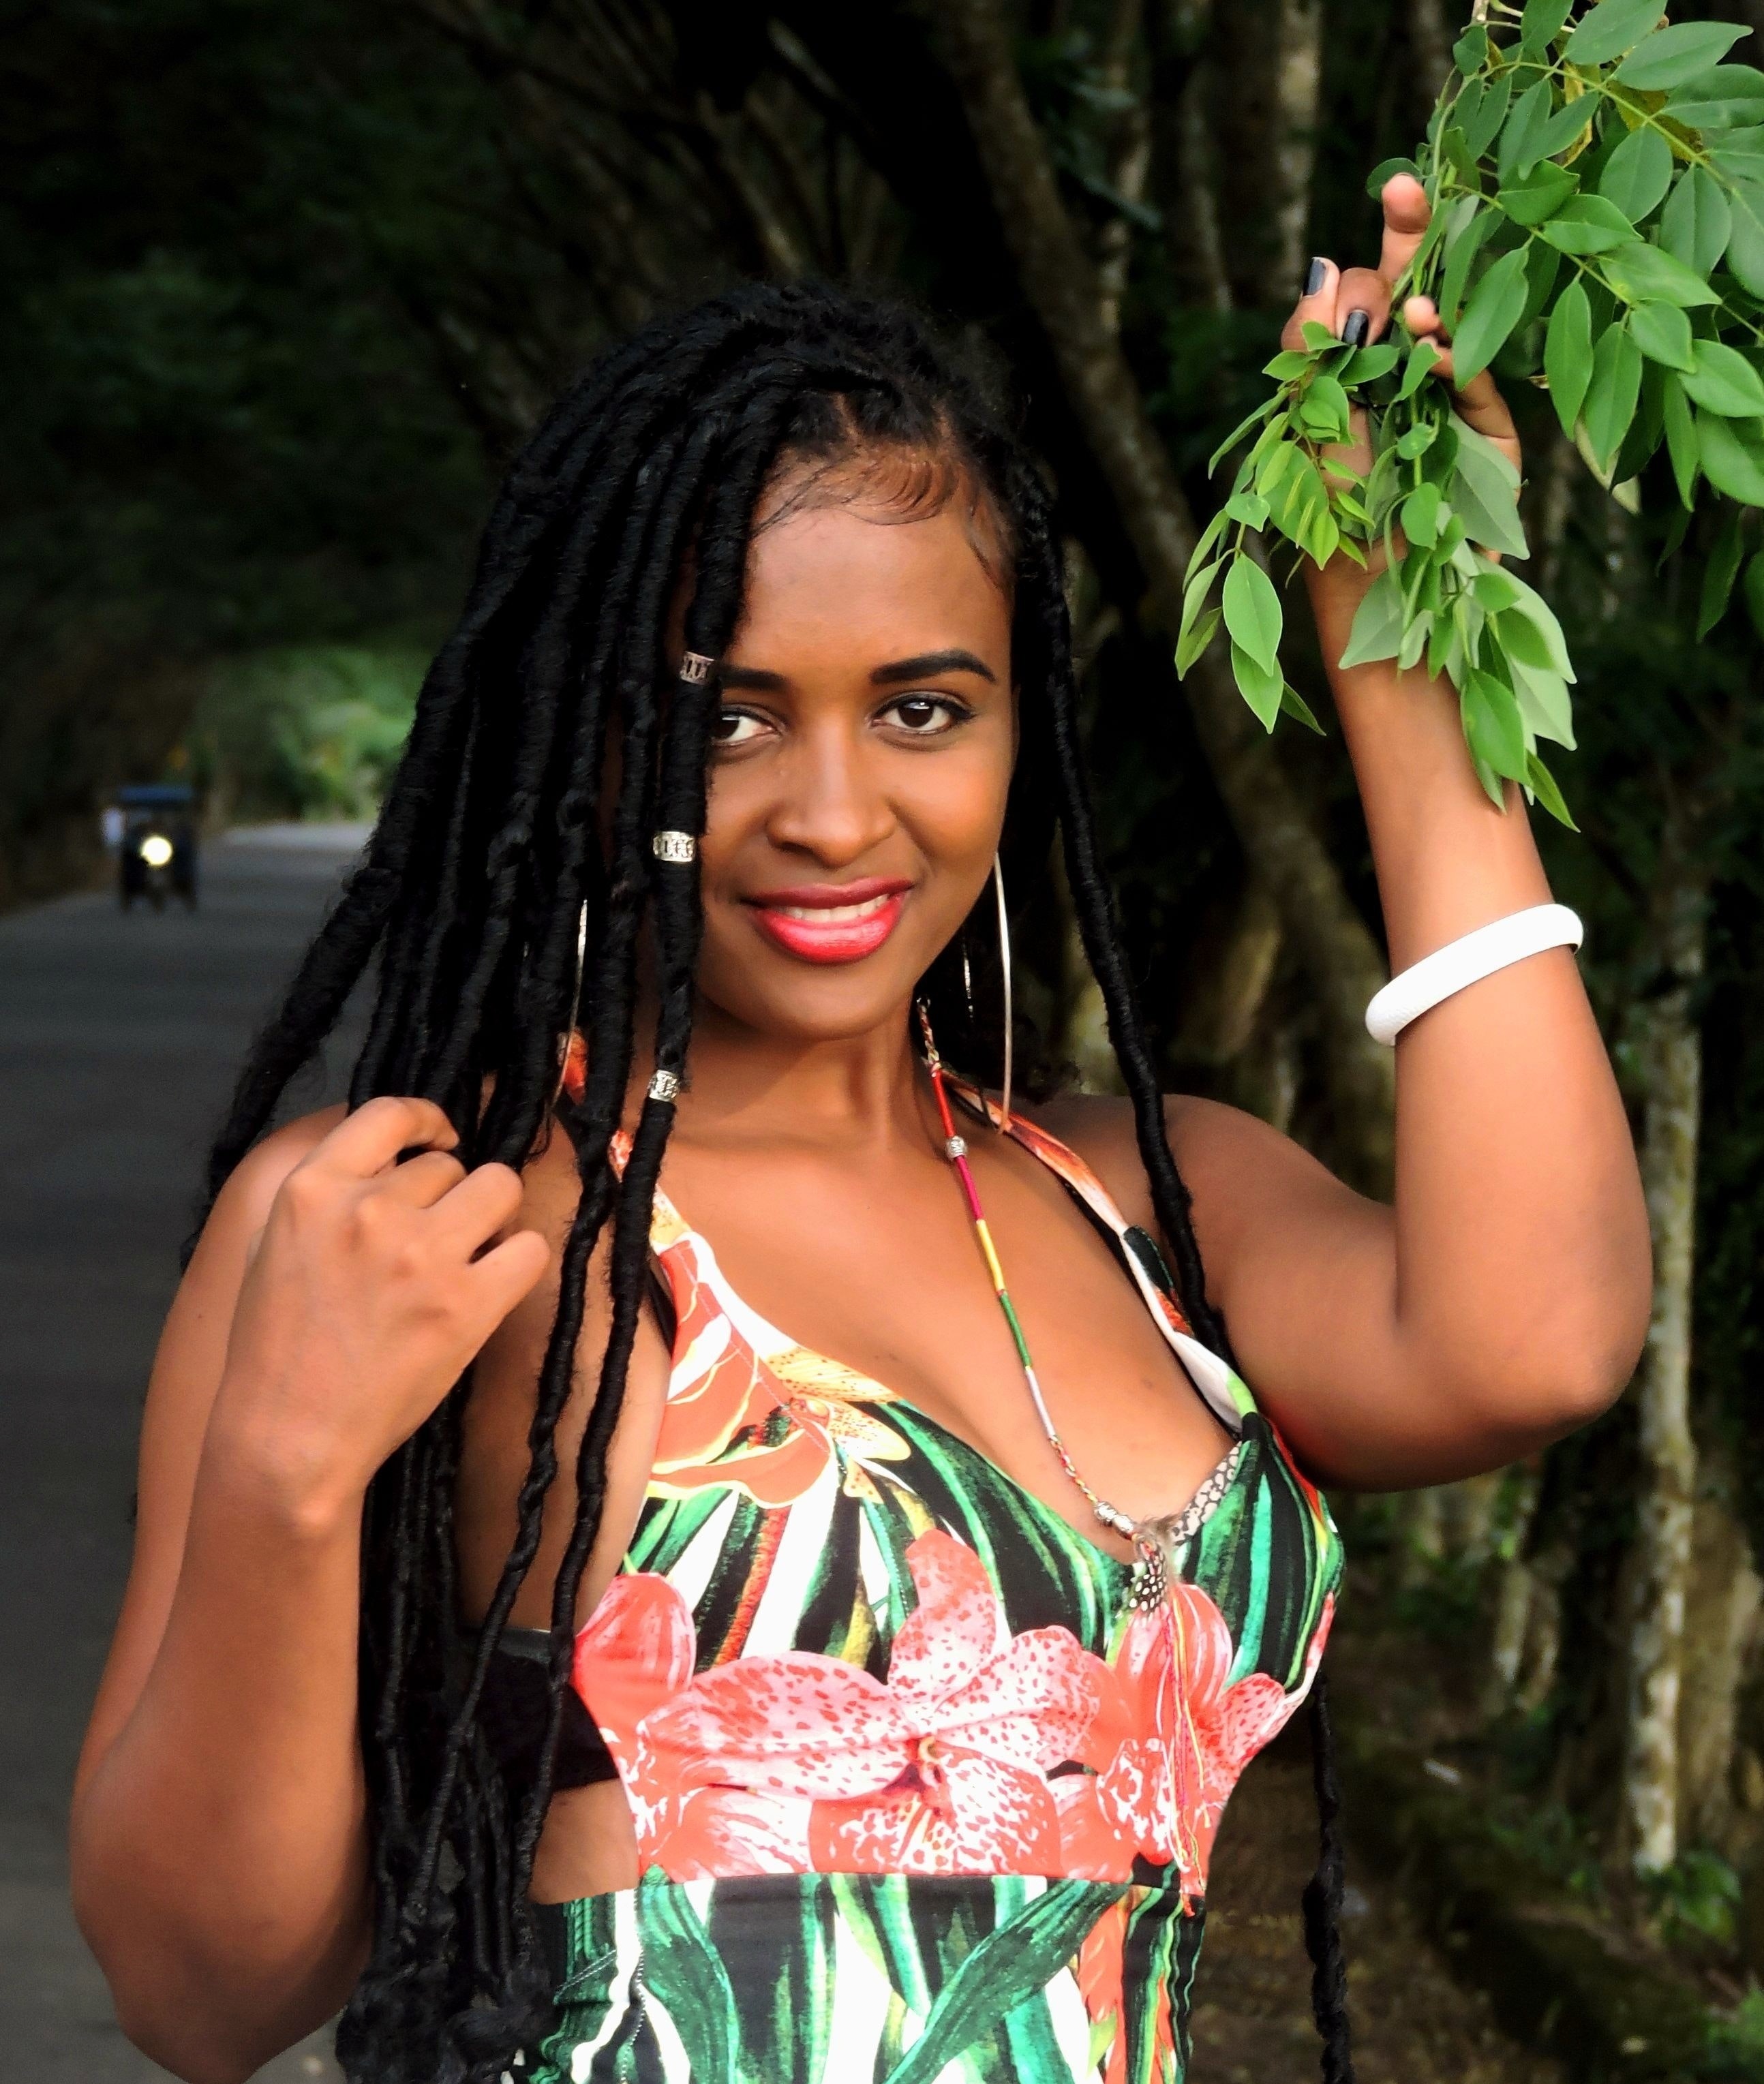
hair, hairstyle, beauty, abdomen, photo shoot, dance, tree, black hair, long hair, plant, photography, trunk, hula, smile